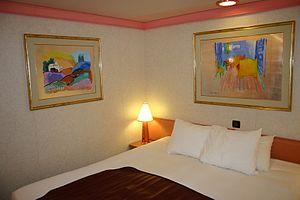
Une cabine du carnival conquest
Le Carnival Conquest est un bateau de croisière appartenant a la compagnie de croisière Carnival Cruise Lines.